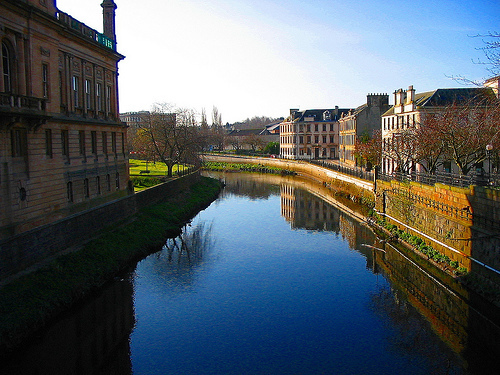
Label: not_food